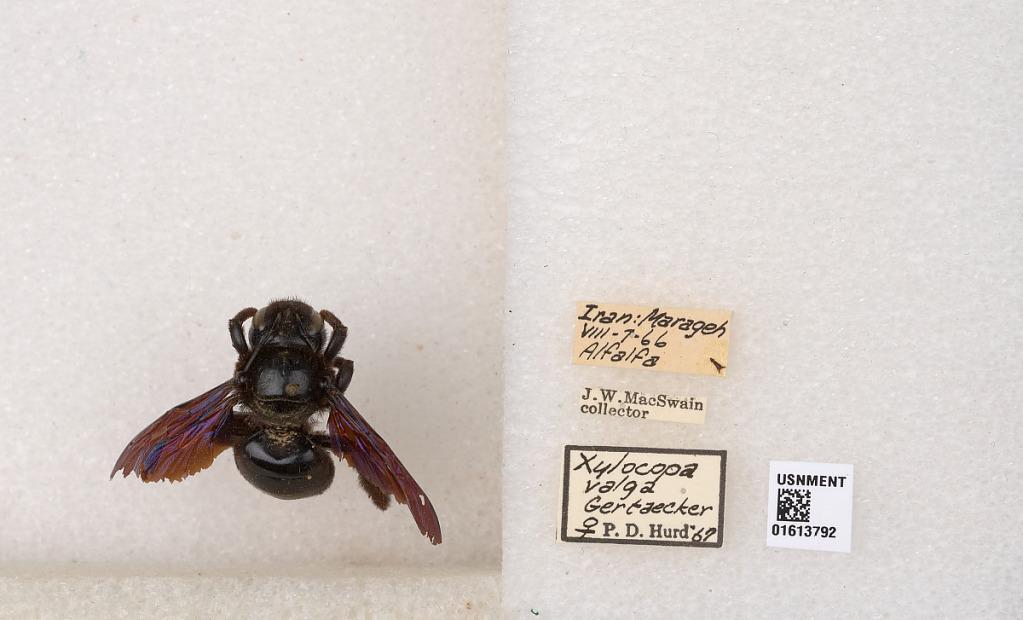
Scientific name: Xylocopa (Xylocopa) valga Gerstäcker
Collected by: J. MacSwain
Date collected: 1966-8-7
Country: Iran
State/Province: Markazi
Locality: Marageh
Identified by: Hurd, P. D.